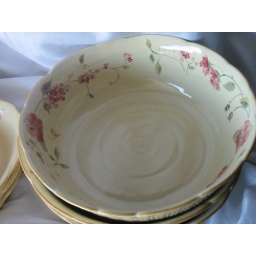
3 large entertaining bowls in the silk rose pattern